Anjou wine

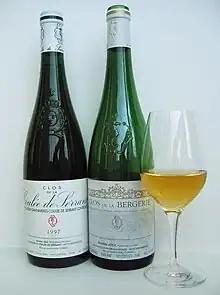
Savennières wine from producer Nicolas Joly. The bottle on the left is from the sub-appellation AOC of Savennières Coulée-de-Serrant.

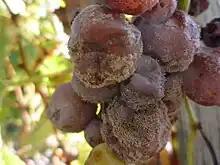
Many of the sweet wines of the Anjou are botrytized, meaning that the noble rot of "Botrytis cinerea" has infected the grapes causing the grapes to shrivel and concentrate the sugars inside.

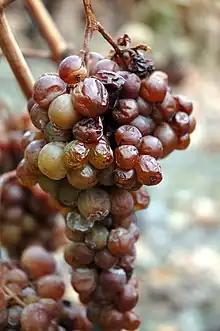
An example of "passerillage" where the grapes are raisined on the vine rather than infected by "Botrytis cinera". Similar to botrytized wines, the raisining has the effect of reducing water in the grape and causing the sugars to be more concentrated.

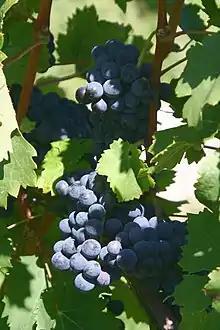
Cabernet Franc is an important red wine grape variety in the Anjou.

Along the river Layon is the commune of Rochefort-sur-Loire which contains the village of Chaume with a long making tradition that finally received AOC designation in the early 21st century. In 2003 the INAO granted the request for the sweet wines from this region to be called Chaume 1er Cru des Coteaux du Layon AOC. Made entirely from Chenin blanc, these wines are most often the product of "passerillage" or "raisining" on the vine than of infection by noble rot. Yields were restricted to no more than 25 hectoliters per hectares as grapes were harvested with a minimum of 238 grams per liter with at least 34 grams of residual sugar in the finished wine. The producers in the Quarts-de-Chaume AOC, located on the plateau southwest of Chaume, took exception to the new AOC particularly the inclusion of the term 1er Cru (or Premier cru) which has a quality association with the wines of Burgundy. The producers of the Quarts-de-Chaume AOC felt that consumers would equate Chaume 1er Cru des Coteaux du Layon as being of a higher quality than their own wines and such their own AOC designation was being devalued. In response to these concerns, the INAO renamed the AOC in 2006 to the shorter Chaume AOC. Quarts-de-Chaume AOC producers still felt that the close associate between their AOC and Chaume was causing damage to the value of their wines and continued to object to the AOC naming. In response the INAO disbanded the Chaume AOC entirely in 2009. Now wine produced in this region must fall under the larger Coteaux du Layon AOC designation.